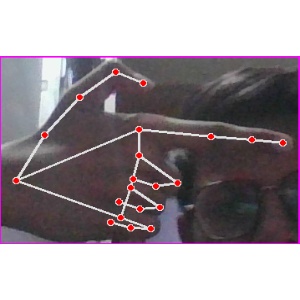
अक्षर: ब